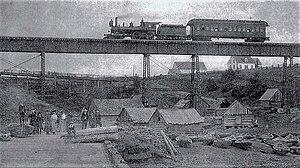
Pont ferroviaire sur le ruisseau Leblanc à Saint-Siméon «
Saint-Siméon est une municipalité de paroisse du Québec située dans la MRC de Bonaventure en Gaspésie–Îles-de-la-Madeleine.